Meet the Patels

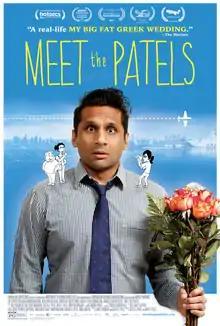
Theatrical release poster

Meet the Patels is a 2014 American romantic comedy documentary film directed by siblings Geeta Patel and Ravi Patel. The film explores the expectations surrounding marriage in the Patels' first-generation Indian immigrant family and in wider American society. It had its international premiere at Hot Docs in April 2014.